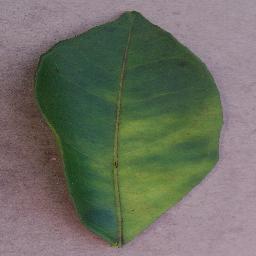
Label: Orange___Haunglongbing_(Citrus_greening)